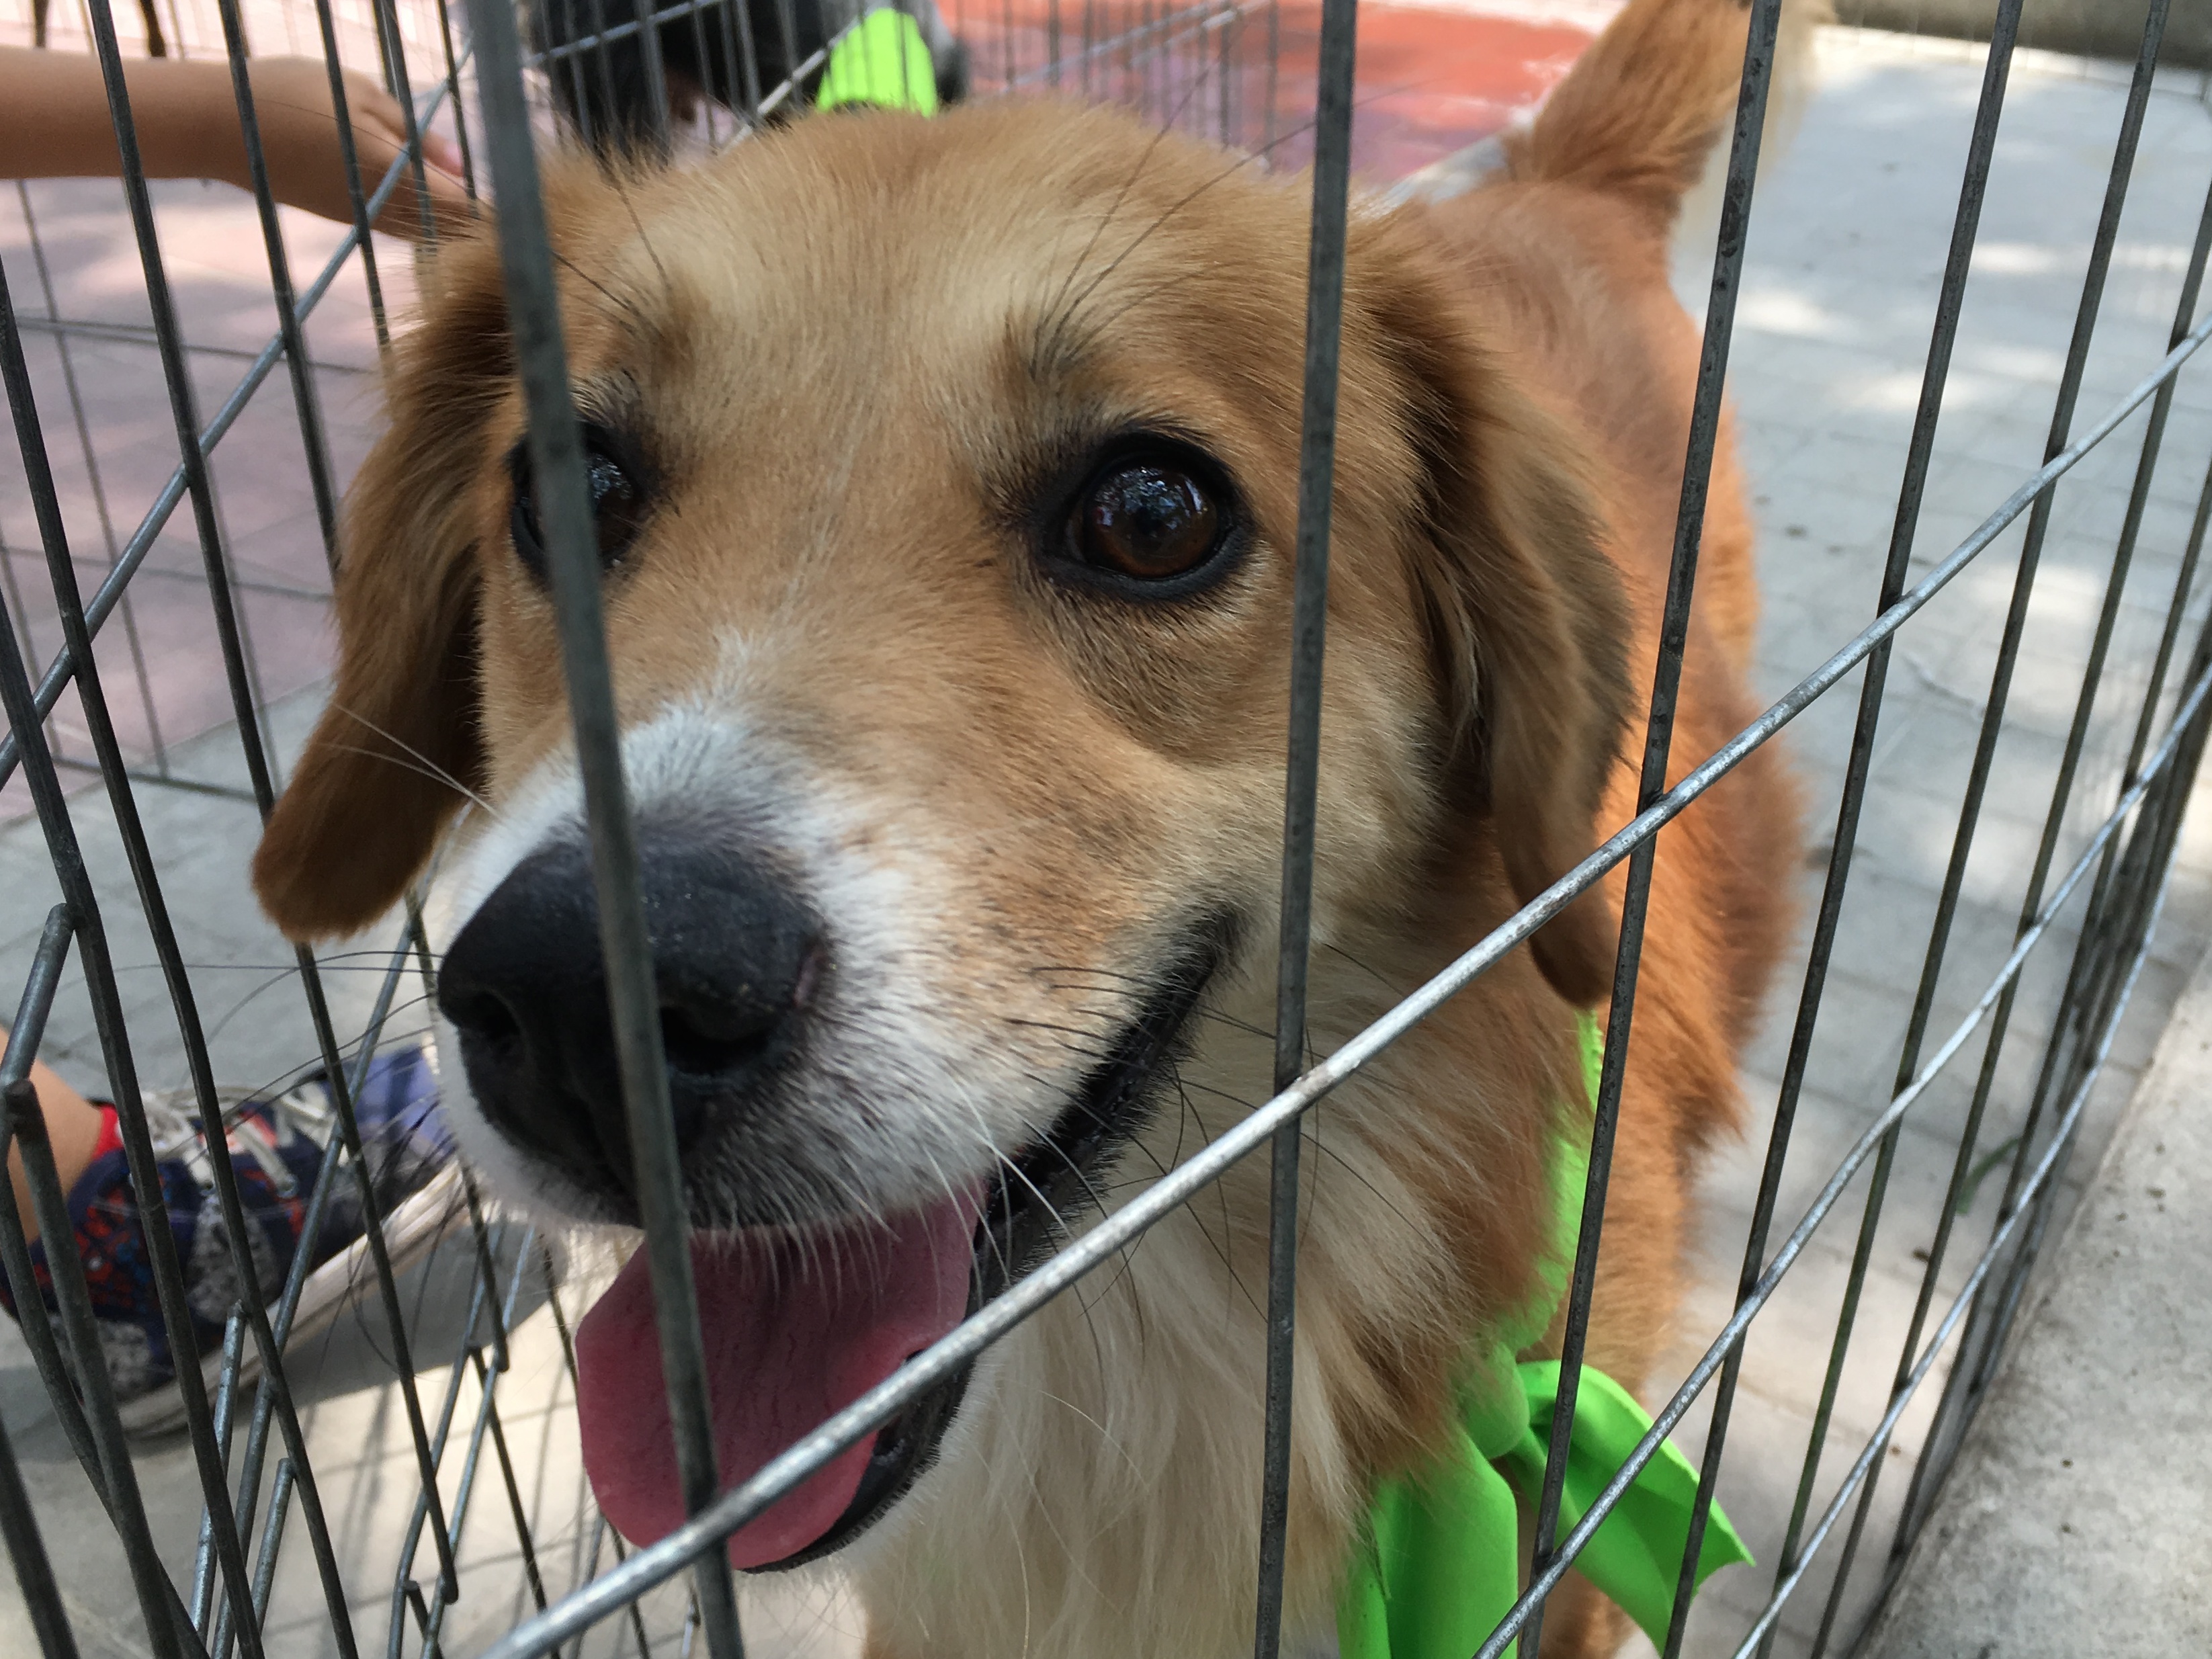
puppy, dog, mammal, vertebrate, dog breed, animal shelter, street dog, dog like mammal, dog crossbreeds